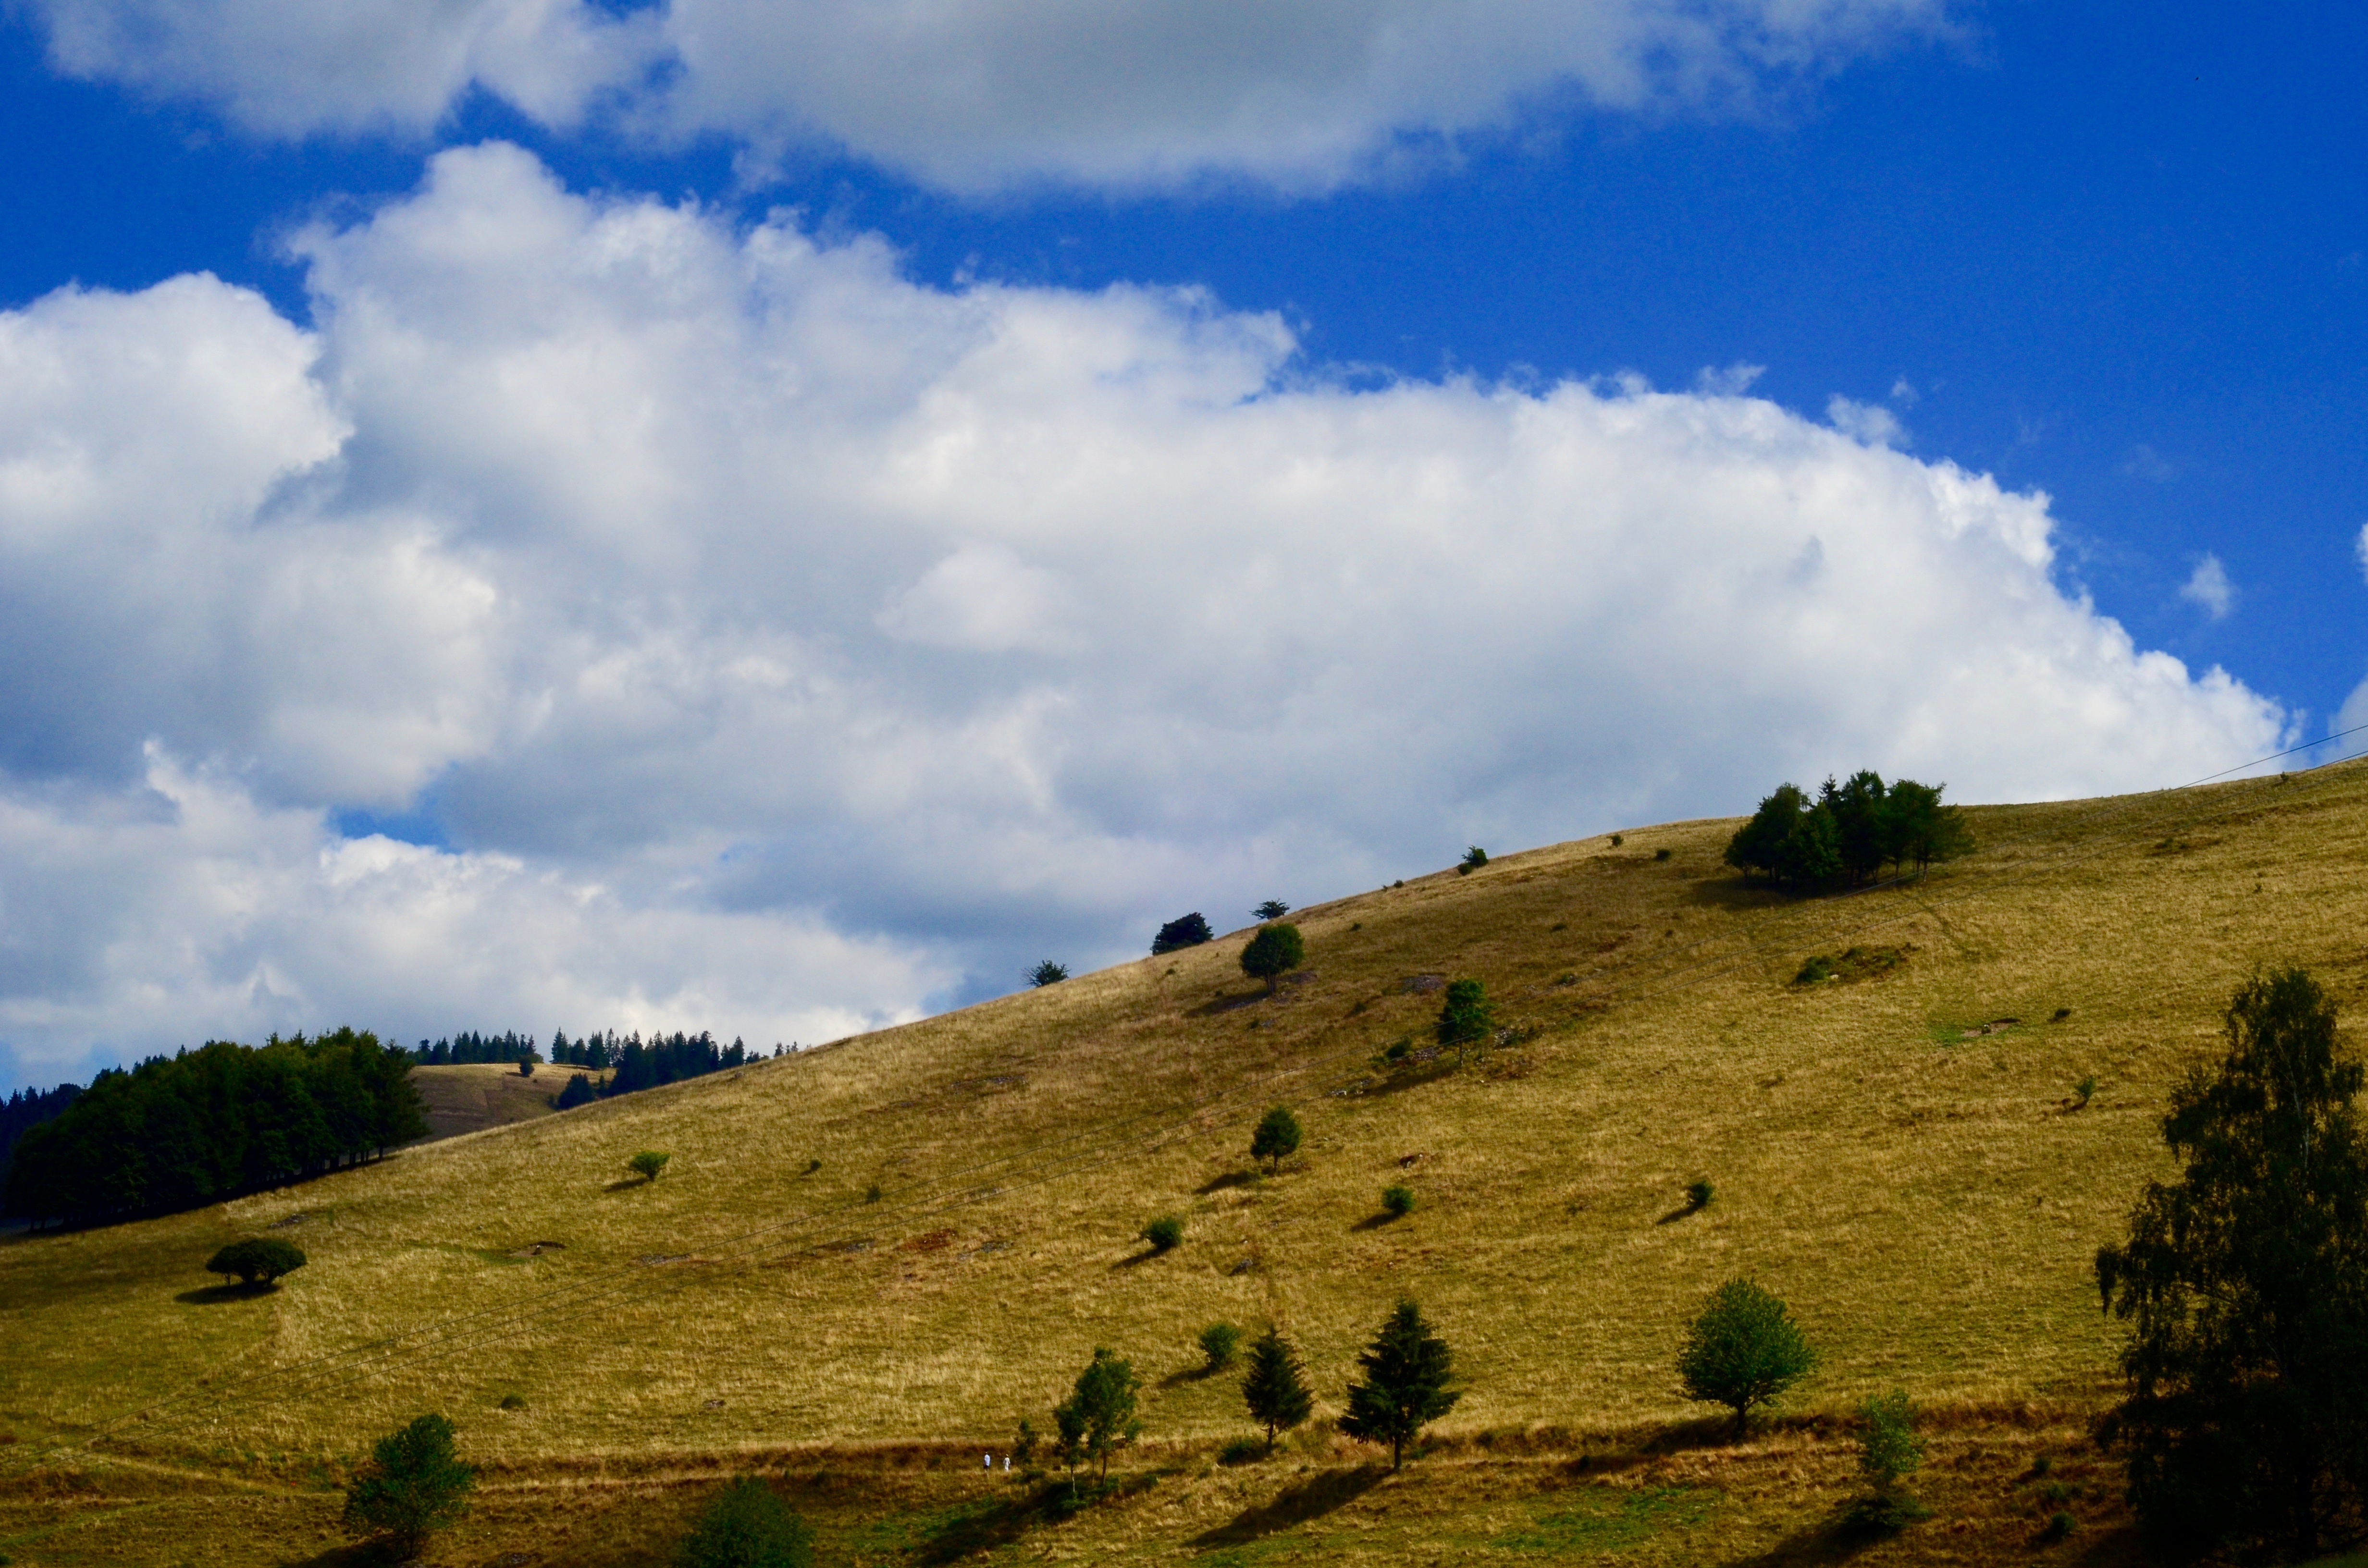
landscape, tree, nature, grass, horizon, mountain, cloud, plant, sky, field, meadow, prairie, sunlight, morning, hill, flower, valley, mountain range, autumn, agriculture, terrain, ridge, trees, hills, clouds, grassland, plateau, habitat, ecosystem, rural area, landform, meteorological phenomenon, natural environment, geographical feature, woody plant, mountainous landforms